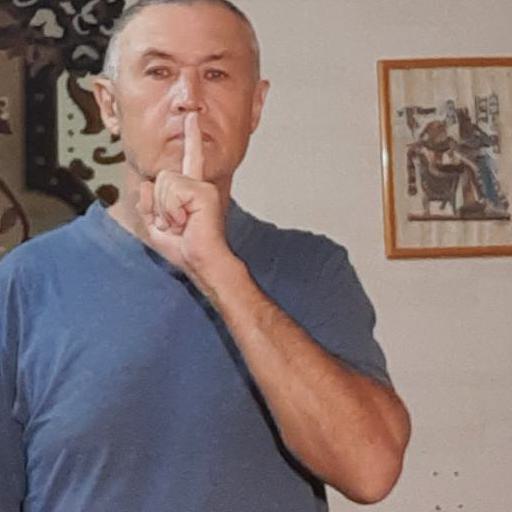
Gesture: mute